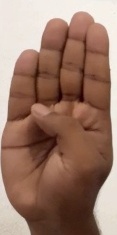
ASL sign: B